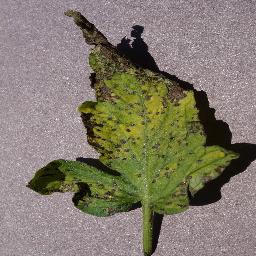
Label: Tomato___Septoria_leaf_spot